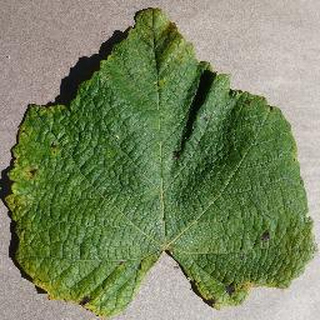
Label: grape_leaf_blight